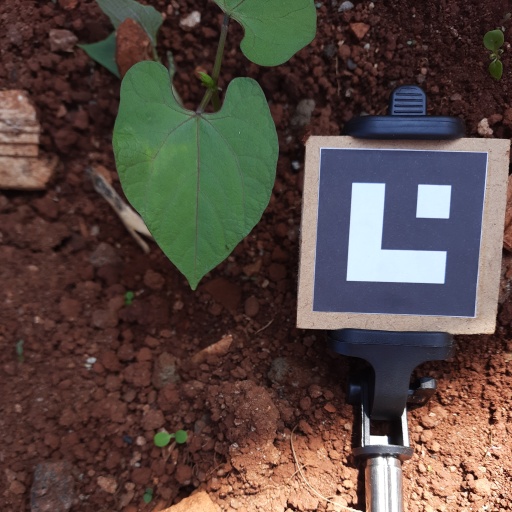
Observations: wavy surface, no eating holes, under shade